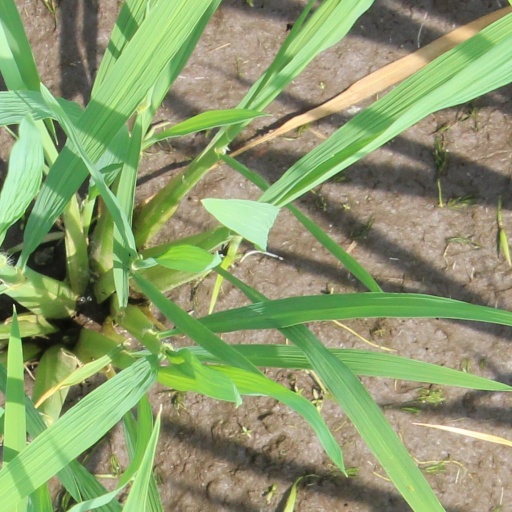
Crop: rice